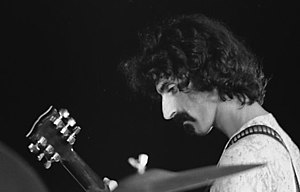
Frank Zappa / 1970'erne / Gendannelse af Mothers og film
Frank Zappa i Paris i begyndelsen af 1970'erne.
Frank Vincent Zappa var en amerikansk musiker, komponist, aktivist og filmskaber. Hans arbejde var karakteriseret af nonkonformitet, fri improvisation, lydeksperimenter, musikalsk virtuositet og satire over den amerikanske kultur.